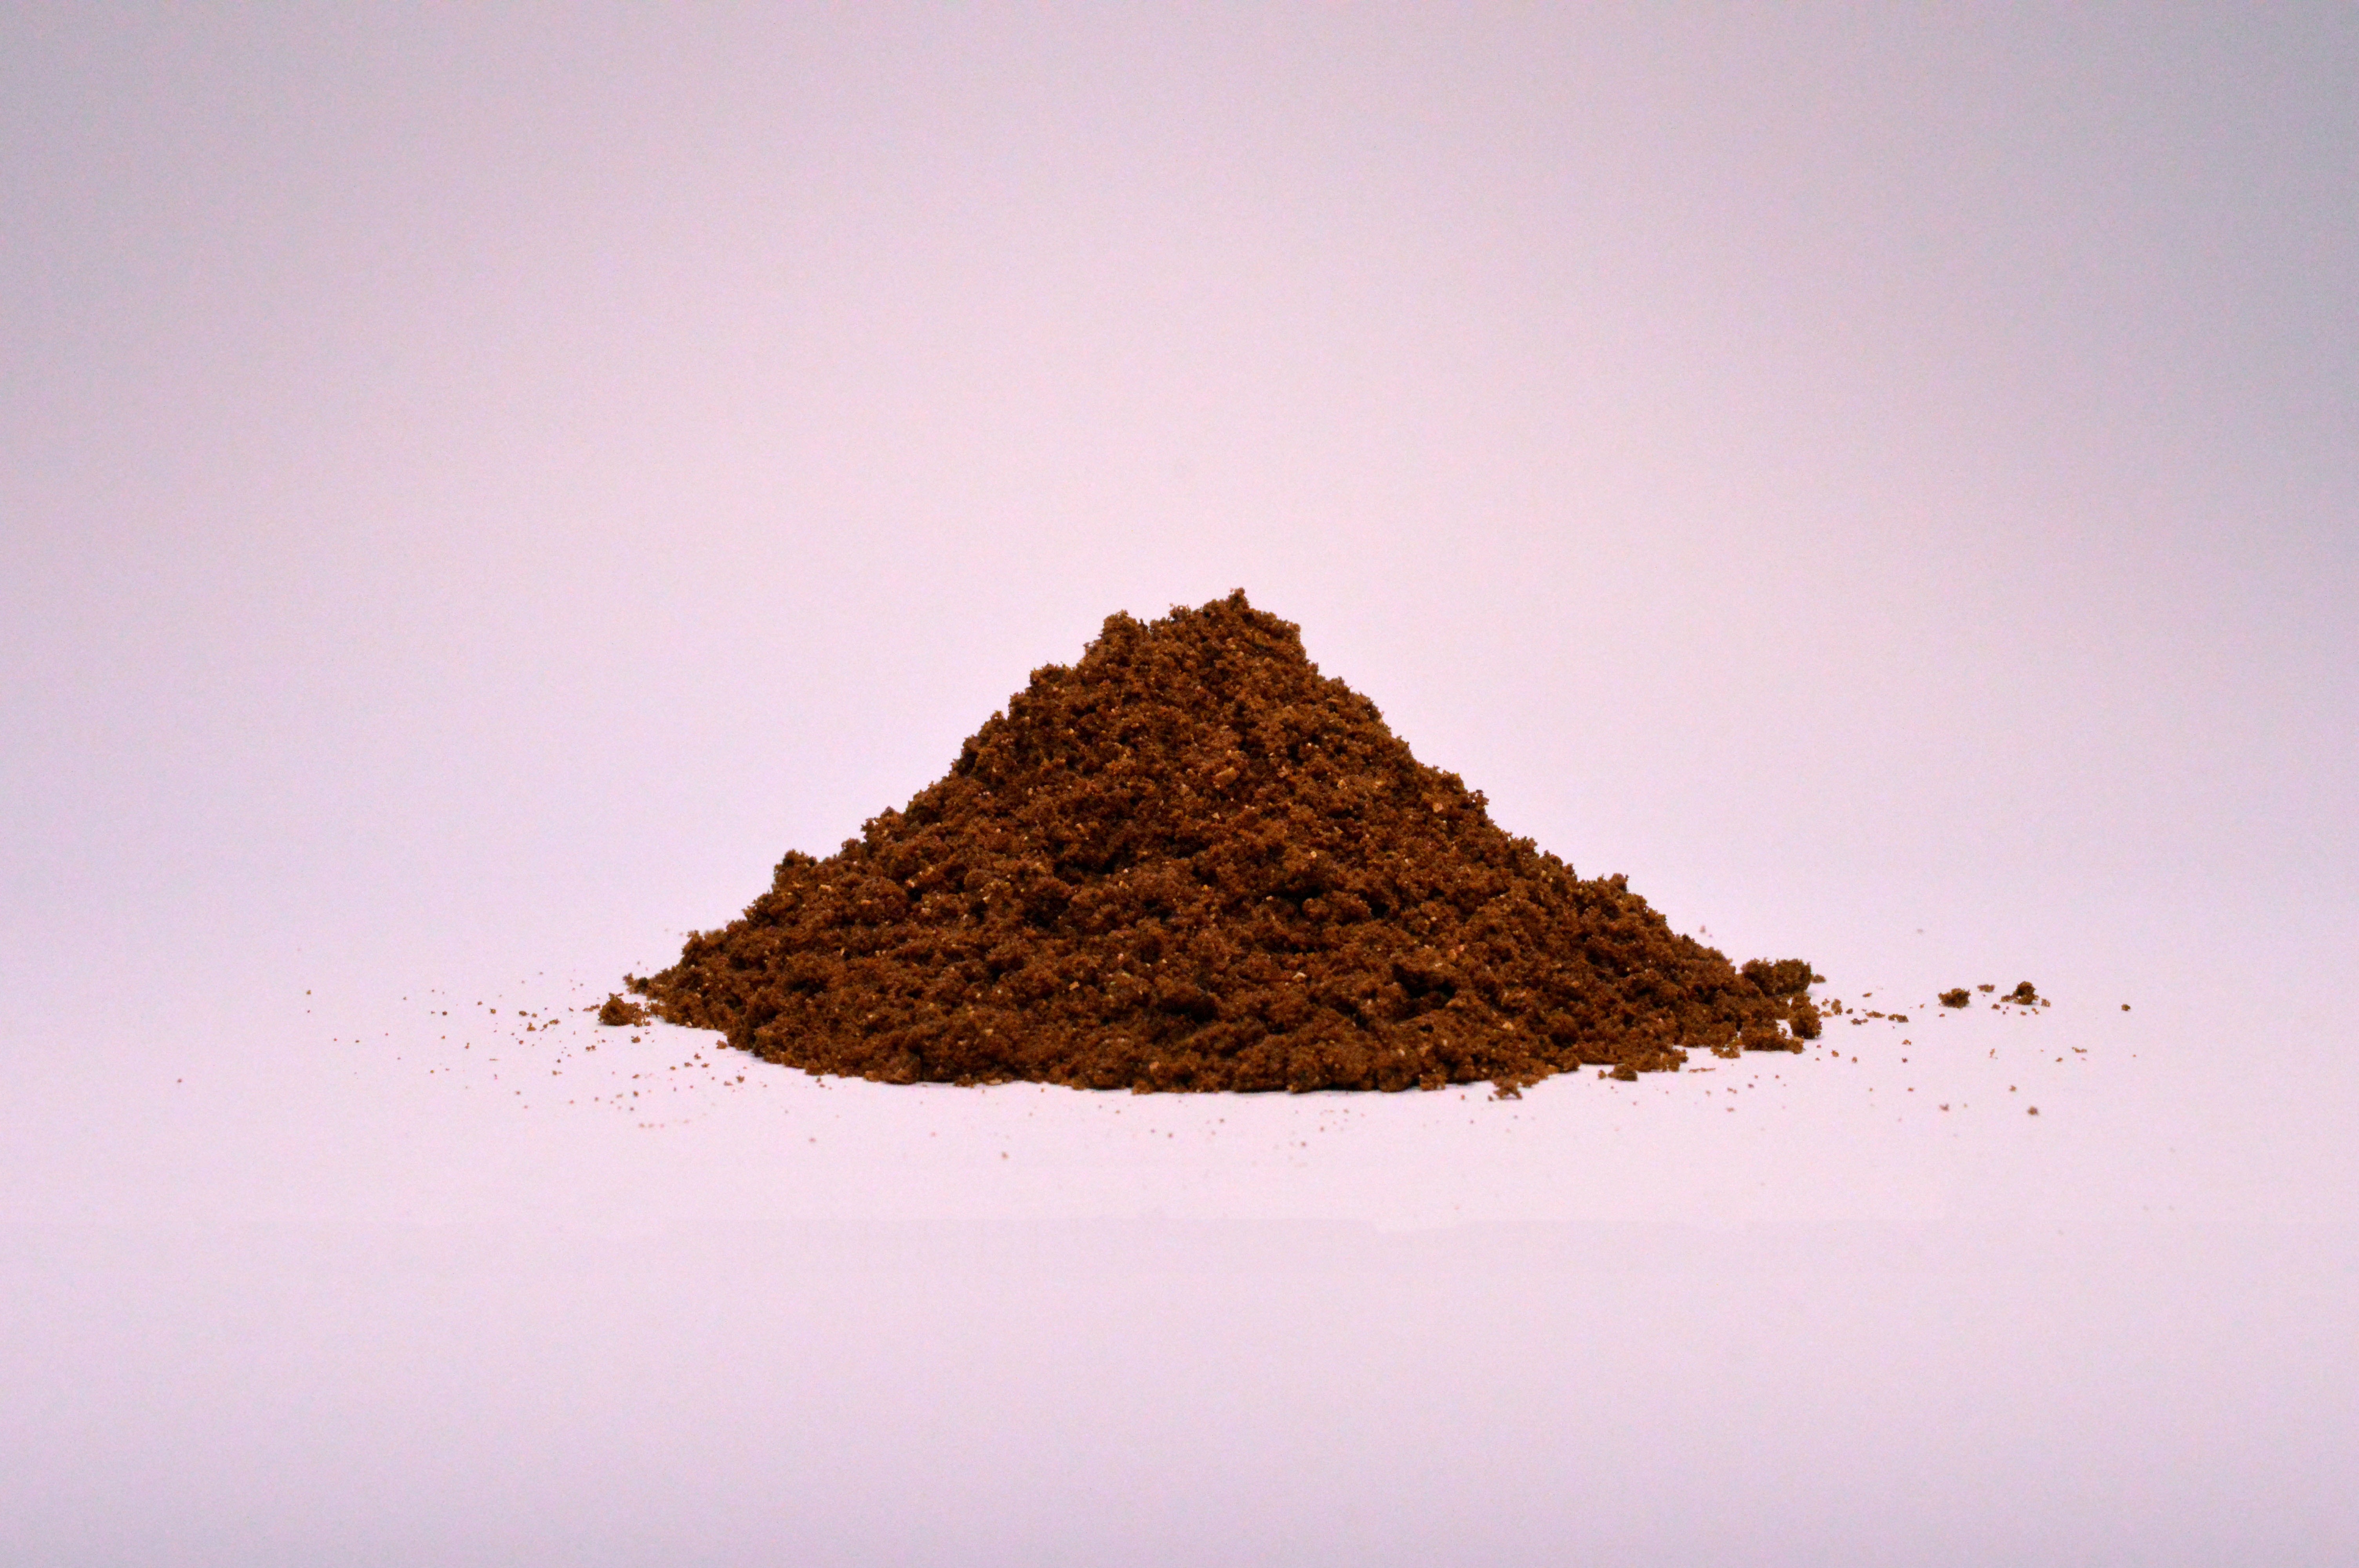
sand, bunch, white, hill, meal, food, macro, soil, material, zoom, macro photography